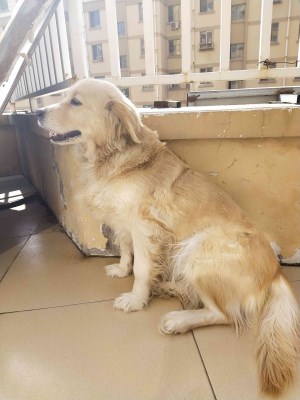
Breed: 5355-n000126-golden_retriever